March 11–15, 2018 nor'easter

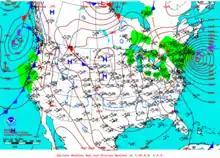
A surface observation map depicting the nor'easter off the coast of the Northeastern United States on March 13

On March 10, a disturbance was located across portions of the Great Plains, bringing snowfall. The next day, a low-pressure area in the Mid-Mississippi River valley brought additional snowfall across portions of the region, and then moved into the Appalachian Mountains. A separate, more dominant area of low-pressure also developed offshore of the Mid-Atlantic coastline, which then moved northeast on March 13. Rapid deepening then commenced overnight, with its central pressure dropping to at least , and a separate upper-level low trekked into areas near the New York/Pennsylvania border, causing heavy snowfall to occur across portions of the Northeastern United States, mostly focused along the New England portion of the coast.